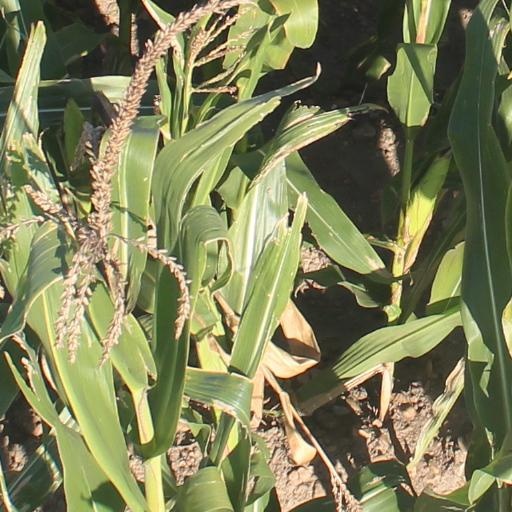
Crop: maize; corn